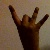
The image shows a hand gesture representing the number 8 in Indian Sign Language.